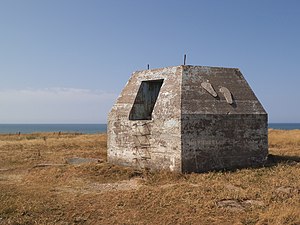
Würzburg-Riese / Efterladenskaber
Würzburg-fundament ved Bovbjerg Fyr. "Fødderne" på siden er en senere kunstnerisk tilføjelse.
Würzburg-fundament ved Bovbjerg Fyr. ""Fødderne"" på siden er en senere kunstnerisk tilføjelse.
Würzburg-Riese var en tysk militær radar, udviklet af Telefunken, der blev anvendt under 2. Verdenskrig, også i Danmark. Typen, der er kendetegnet ved en større, drejelig parabolantenne, blev anvendt såvel af Kriegsmarine under betegnelsen FuMG 65, som af Luftwaffe under betegnelsen FuMO 214. Bagved parabolantennen med en diameter på 7,5 meter, der kunne være lavet af aluminium eller jern, var et stålhus, der indeholdt elektronikken og mandskabet. Huset fulgte med antennens rotation. Adgang til huset skete via en drejende jerntrappe. Kriegsmarines apparater blev også benævnt Seeriese.